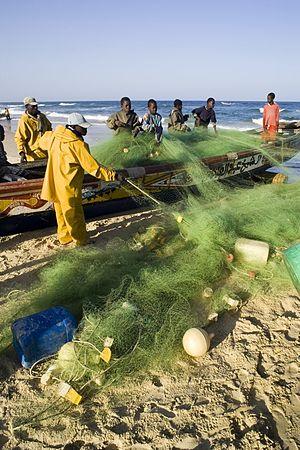
La population rurale représente 55 % de la population totale du Sénégal, évaluée à 13,5 millions en décembre 2013.
Dans le domaine de l’économie et des finances, le secteur maritime ou économie maritime est l’ensemble des emplois et activités économiques directement ou indirectement liés à la mer.